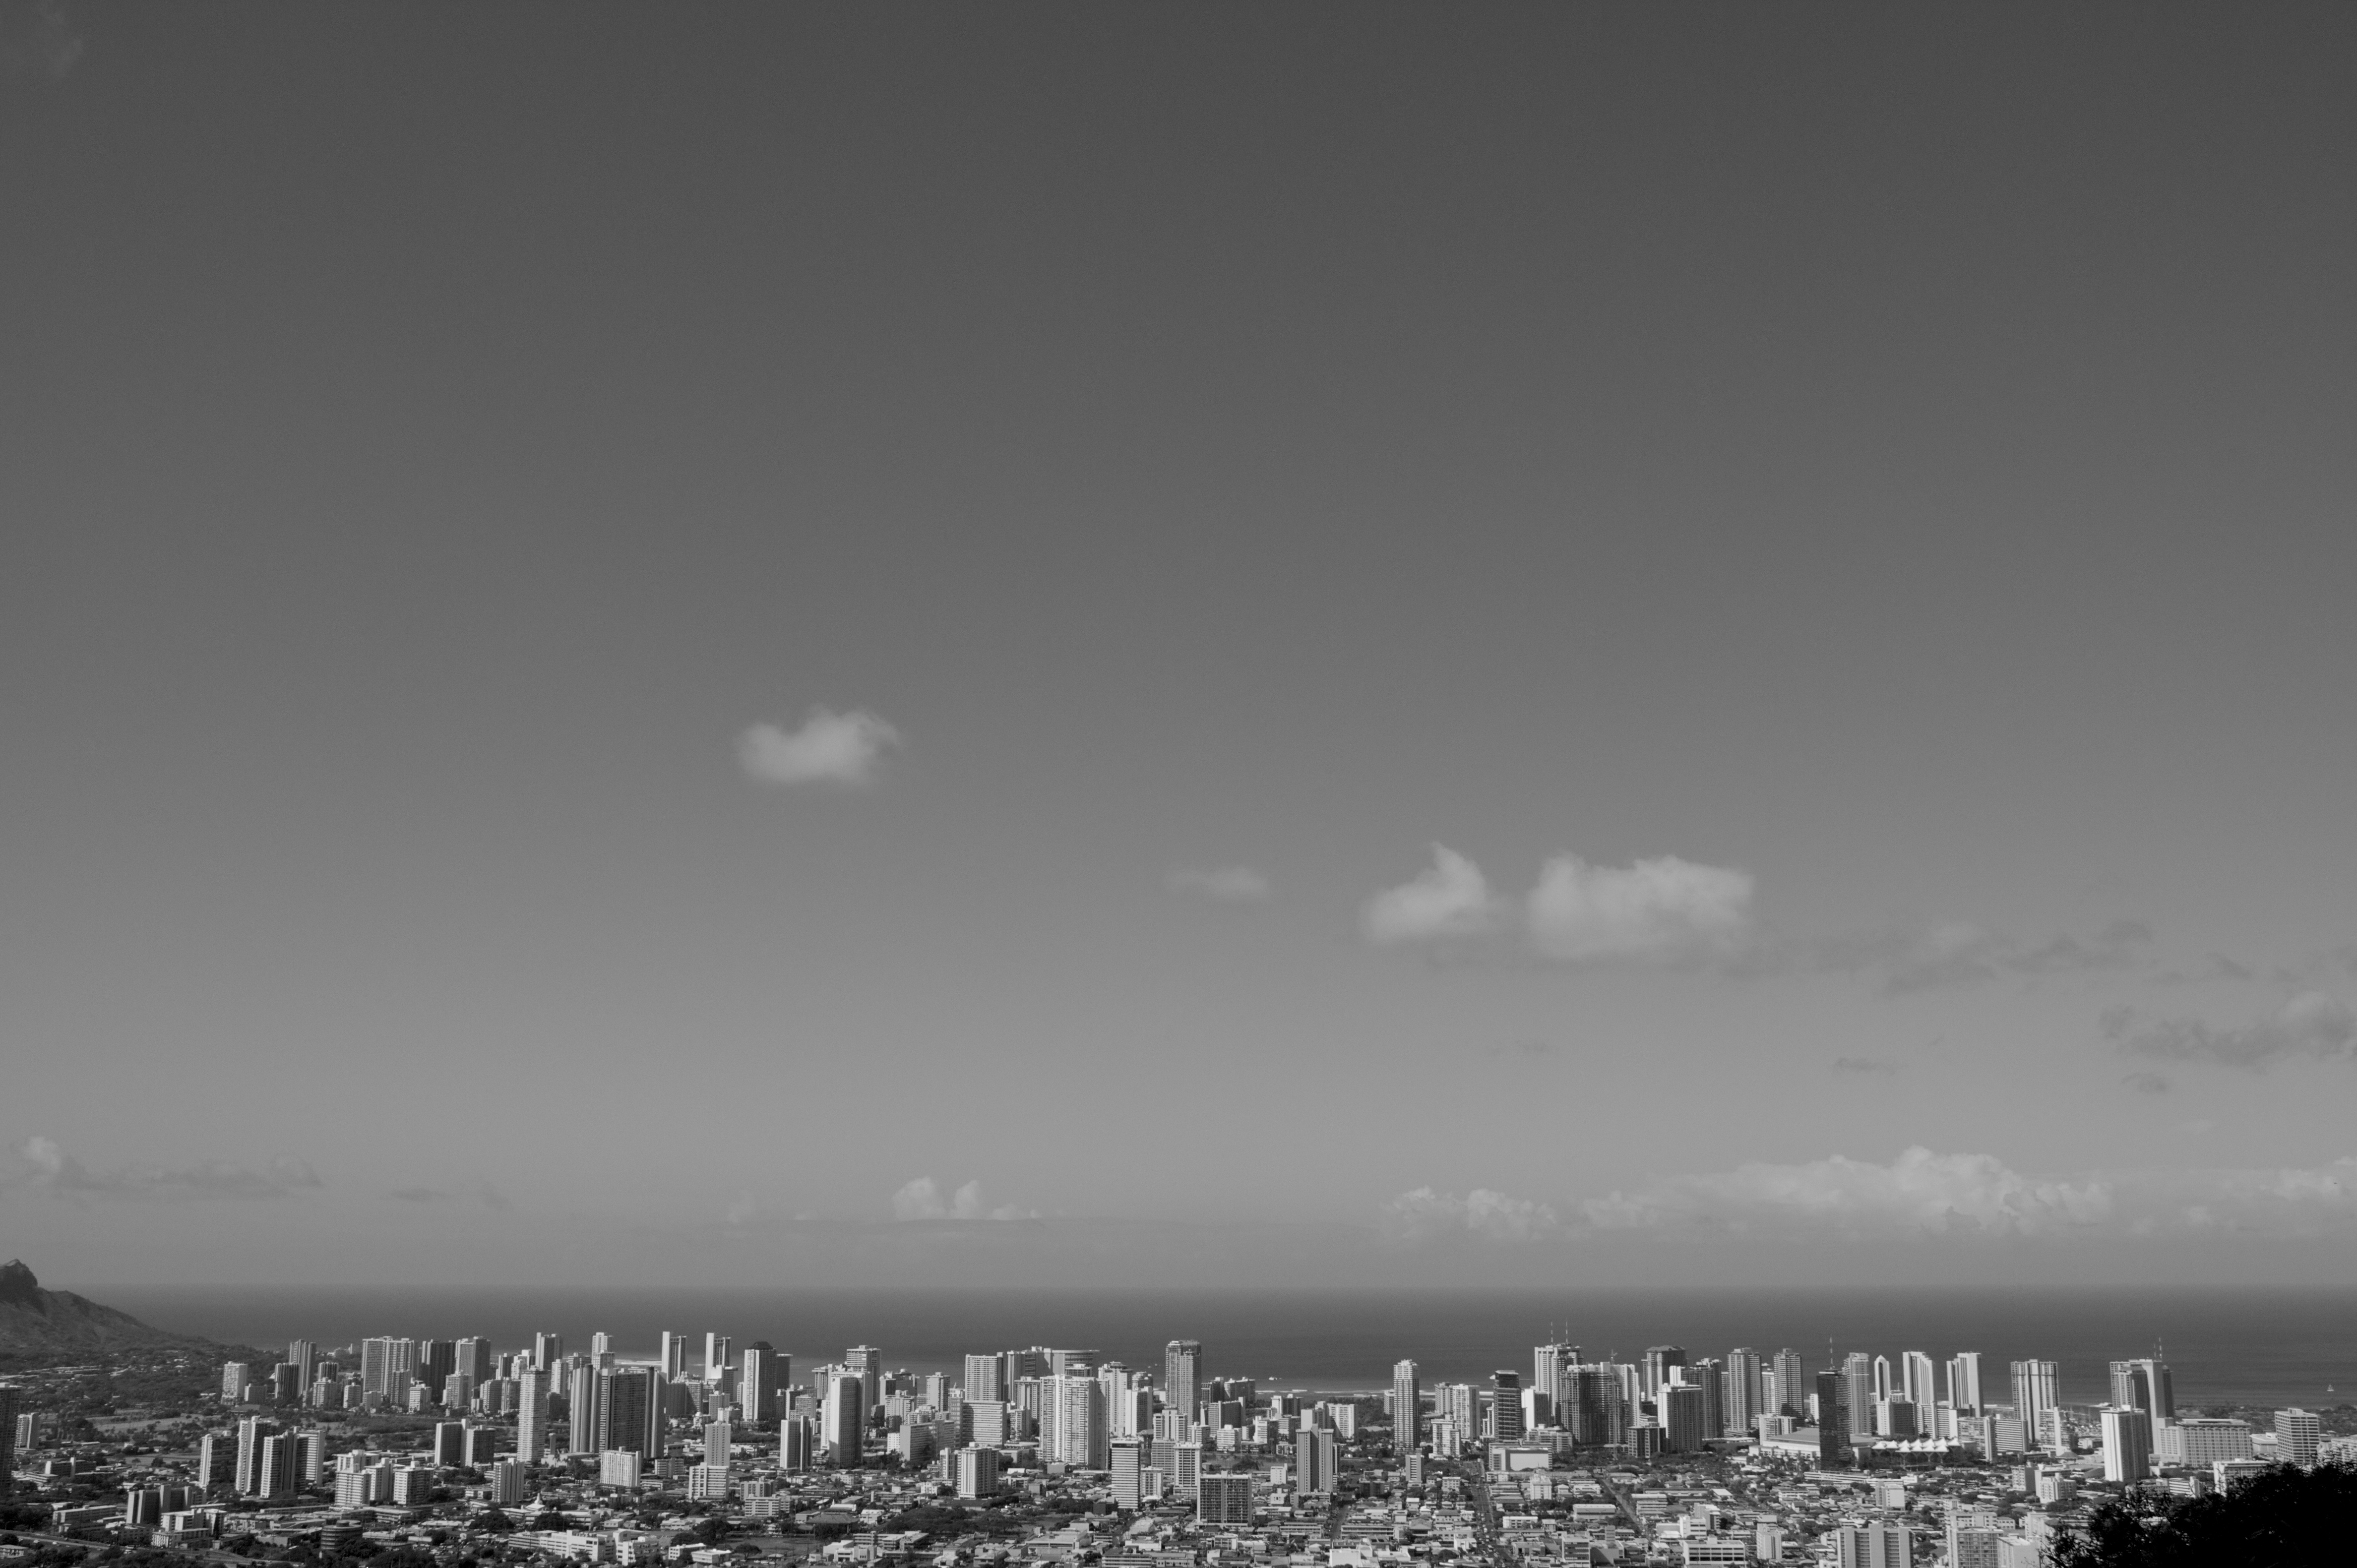
horizon, cloud, black and white, sky, skyline, photography, morning, atmosphere, darkness, monochrome, 18270mm, monochrome photography, atmospheric phenomenon, atmosphere of earth